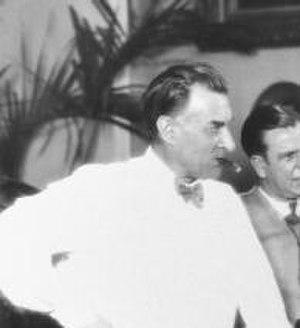
Benjamin Christensen est un réalisateur danois, né le 28 septembre 1879 à Viborg et décédé le 2 avril 1959 à Copenhague.